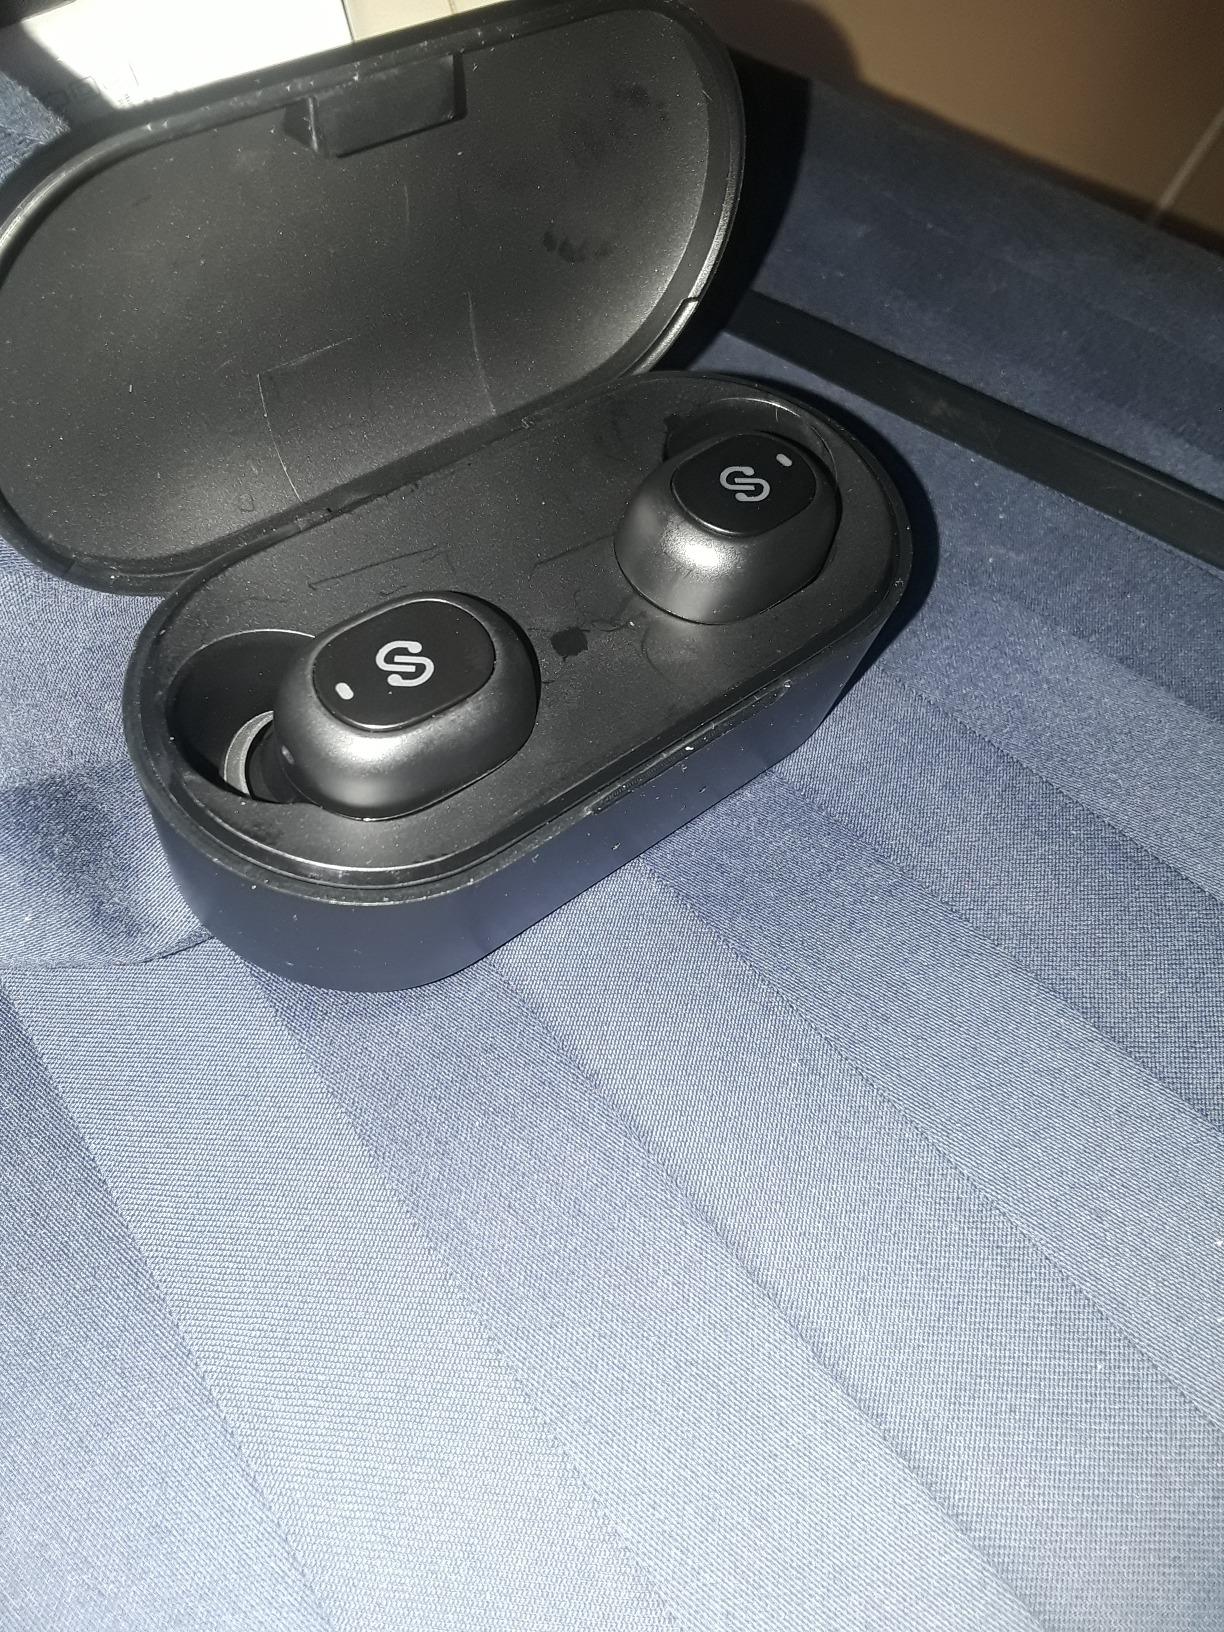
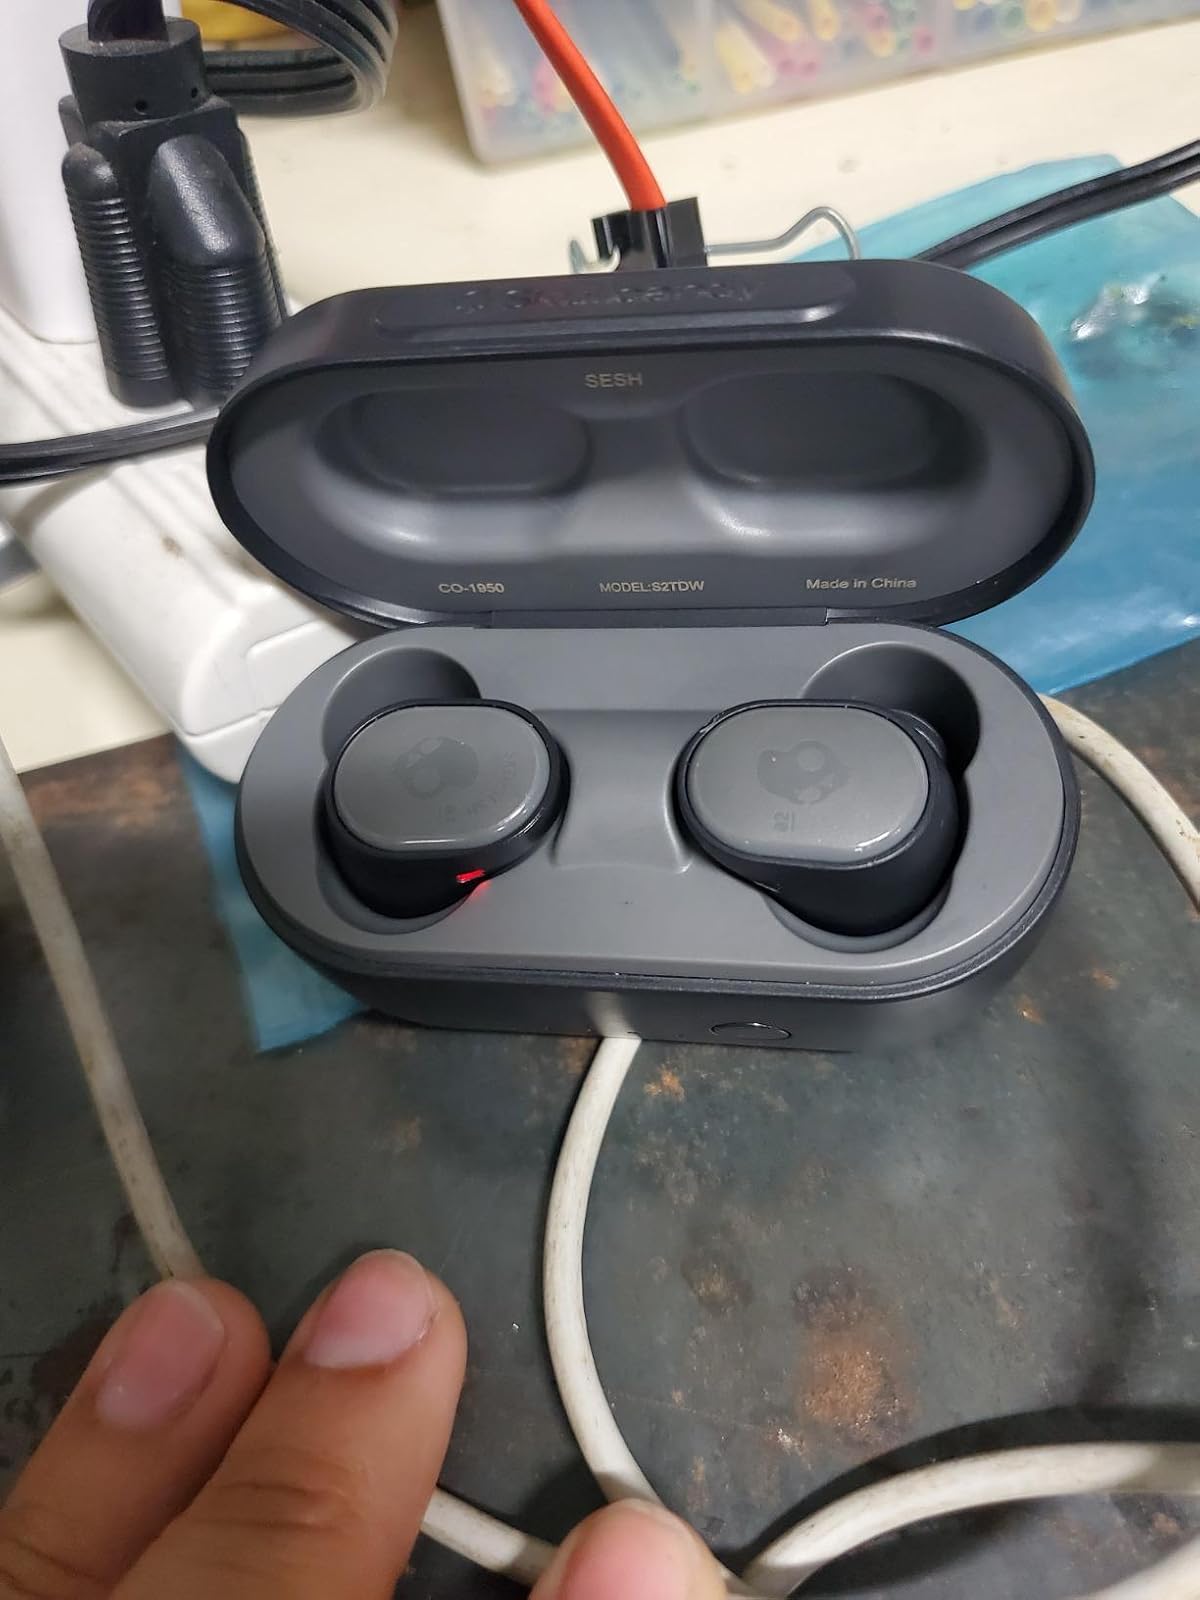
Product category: earbuds
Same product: no